Honnō Station

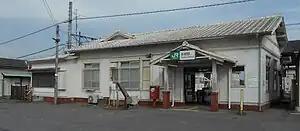
Honnō Station in September 2017

is a passenger railway station located in the city of Mobara, Chiba Prefecture Japan, operated by the East Japan Railway Company (JR East).